Michael Andreas Barclay de Tolly

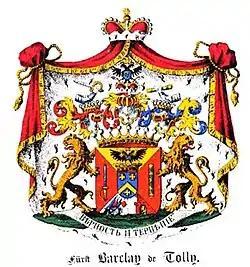
Coat of arms of the princely Barclay de Tolly family of 1815, in the Baltic Coat of arms book by Carl Arvid von Klingspor in 1882

Prince Michael Andreas Barclay de Tolly (baptised – ) was a Russian field marshal who figured prominently in the Napoleonic Wars.